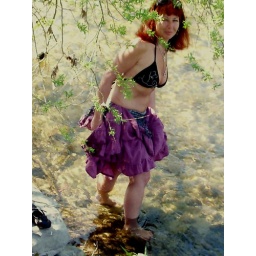
Me in the cold but wunderful clear water